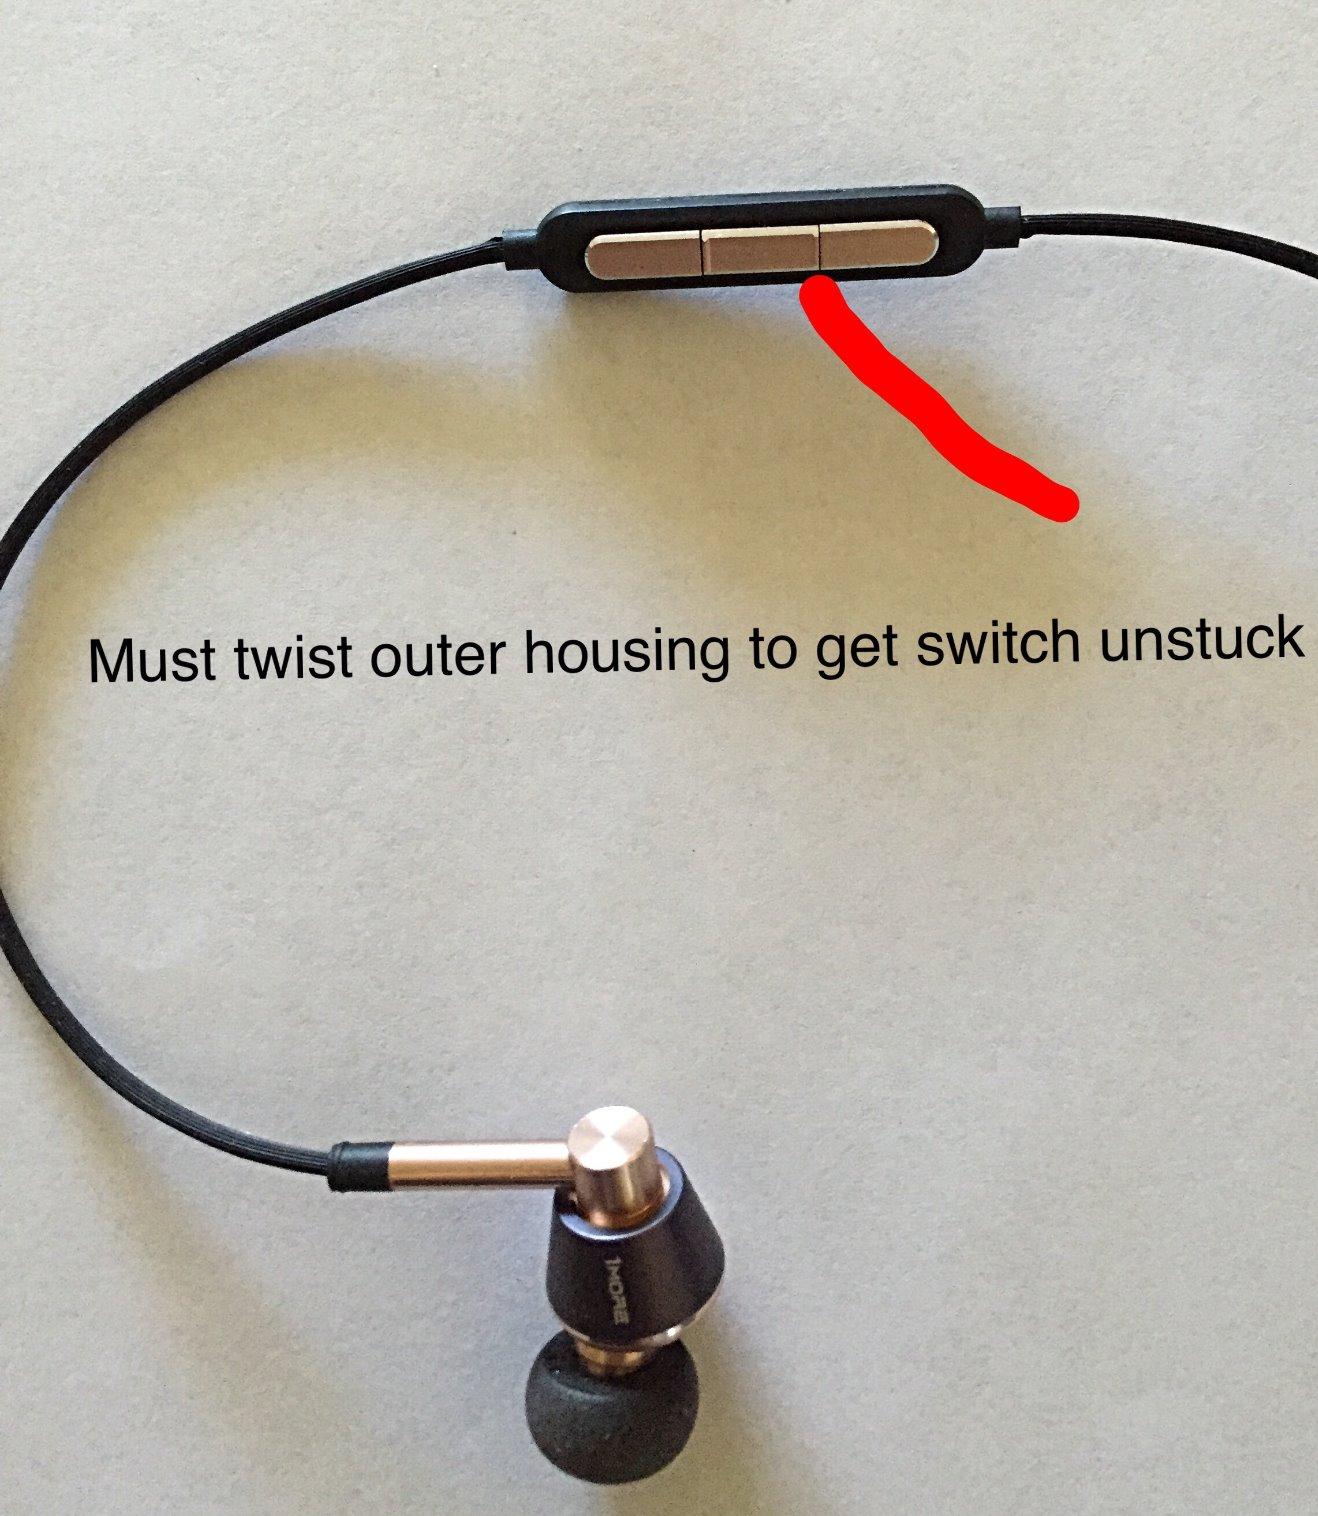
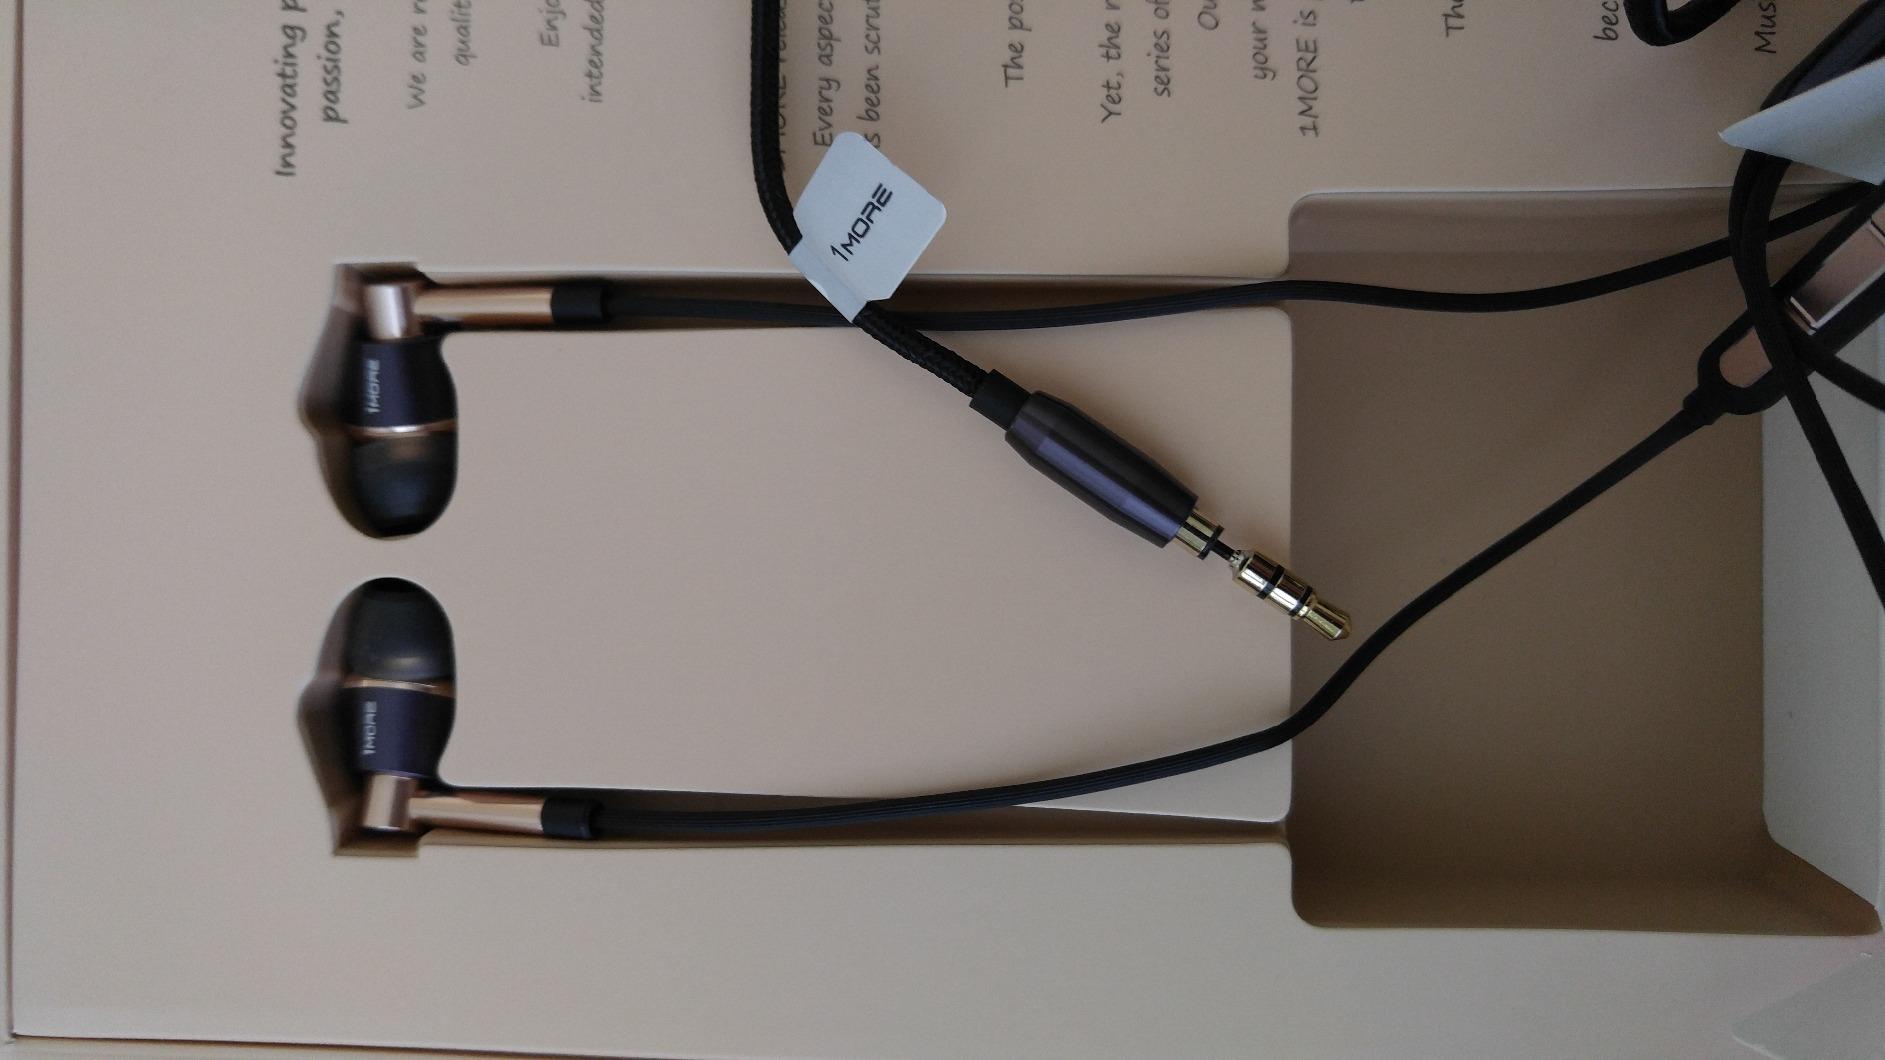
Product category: headphones
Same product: yes